Caroni Plain

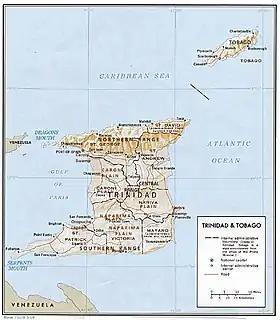
Physical relief map of Trinidad, showing the Caroni Plain in the northwest

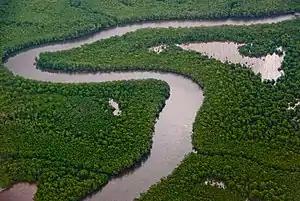
Aerial view of the Caroni Swamp on the northwestern Gulf of Paria coast of Trinidad

On the island of Trinidad in the Republic of Trinidad and Tobago, the Caroni Plain is a lowland area between the Northern Range and the Central Range. The lowland areas to the south of the Central Range are the Naparima Plain on the west and the Nariva Plain on the east. The lowland areas are either flat or consist of gently rolling hills. The 25-mile long Caroni river flows westward through the Caroni Plain and drains into the Caroni Swamp on the Gulf of Paria coast. The Caroni Plain was a major region of sugar and cocoa production in the 18th and 19th centuries and the first half of the 20th century.